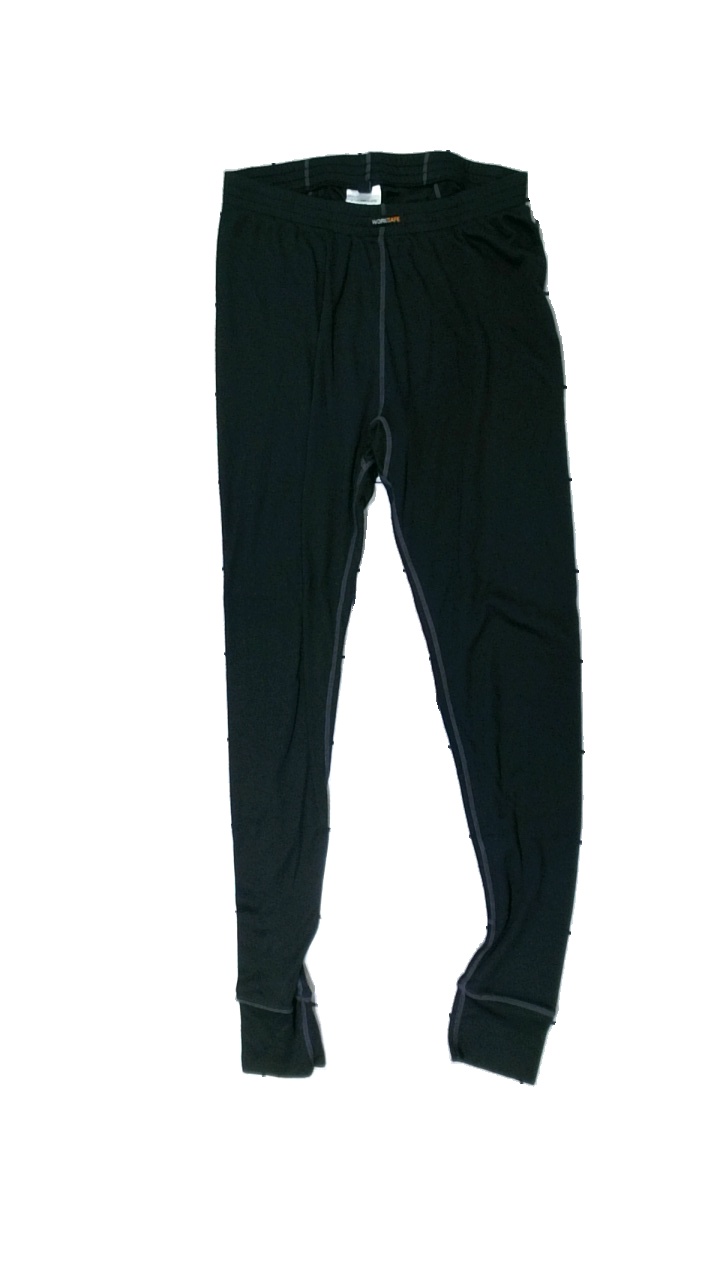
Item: Tights (Ladies)
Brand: Worksafe
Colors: Black
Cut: Regular
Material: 100% polyester
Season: All
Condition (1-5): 1
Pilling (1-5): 1
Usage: Export
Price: <50